Luke Kirby

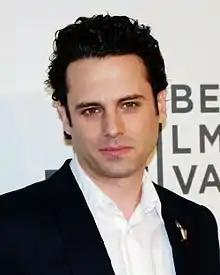
Kirby in 2012

Luke Farrell Kirby (born June 29, 1978) is a Canadian actor. He played the role of Lenny Bruce in the Amazon Prime Video comedy-drama series "The Marvelous Mrs. Maisel", for which he received a Primetime Emmy Award for Outstanding Guest Actor in a Comedy Series. In 2024, he starred as Chuck Brooks in the Peabody Award winning film "Out of My Mind" from Disney+.